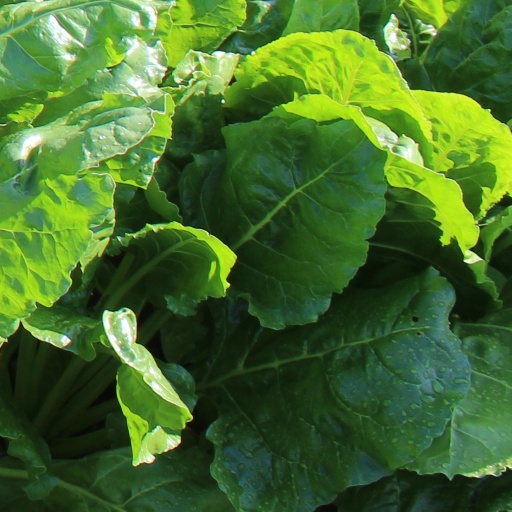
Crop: sugar beet